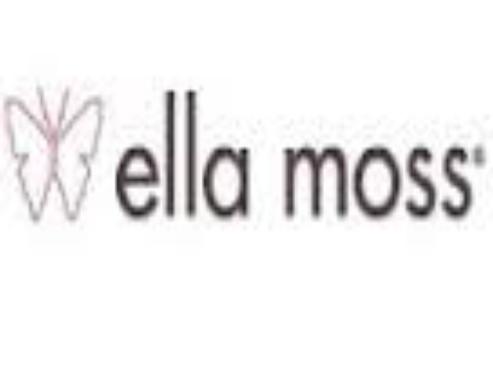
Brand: Ella Moss
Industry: Clothes